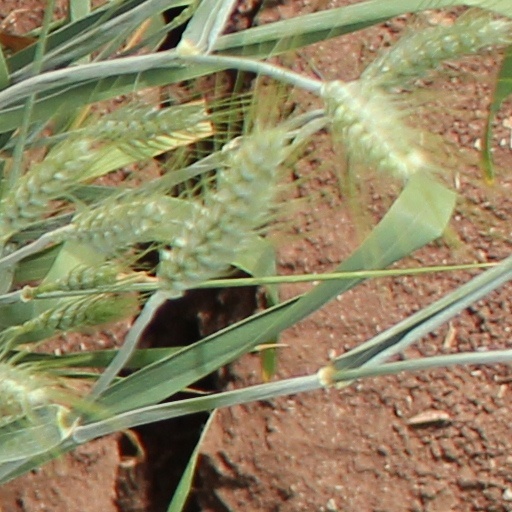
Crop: wheat